MSN Messenger

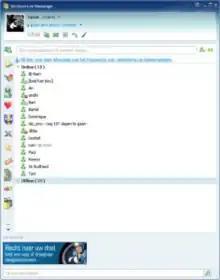
Windows Live Messenger 8.0

The official release of Windows Live Messenger version 8.0 was on June 19, 2006. Although no notable changes were made between Beta 3 and the final version, the change from MSN Messenger to Windows Live Messenger brought some additional changes, such as customization for the nicknames of individual contacts, timestamps on messages, the ability to see a contact's name only once if the same person writes multiple messages in a row, and color schemes for the entire application. The main authentication system, Microsoft Passport Network, was replaced with Windows Live ID at the same time. A refresh to version 8.0 was released on August 10, 2006. It included audio and video improvements and fixed up minor bugs.